2014 Tokyo gubernatorial election

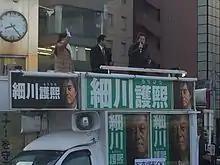
Morihiro Hosokawa campaigning from a speaker truck at Takadanobaba Station, February 7

The LDP considered a number of candidates prior to endorsing Masuzoe, conducting a private telephone poll in December 2013 which named Masuzoe, former TV comedian and Miyazaki Prefecture governor Hideo Higashikokubaru and LDP legislators Nobuteru Ishihara, Satsuki Katayama, Yuriko Koike and Tamayo Marukawa. Higashikokubaru came in second to Masuzoe, but on January 10 he stated that he had "2,000%" "no scheme, plan, or intention" to run. Hakubun Shimomura and Seiko Hashimoto were also rumored to be potential LDP candidates, but were excluded from consideration by the party due to existing duties related to the 2020 Summer Olympics and 2014 Winter Olympics respectively. Akira Ikegami, a television journalist, was also included in the LDP poll, but said that he had no interest in running and that he had already agreed to cover the election for the Tokyo MX television station. Hiroshi Sato, former Vice Governor of Tokyo, was approached by LDP lawmakers in the Tokyo metropolitan assembly but declined to run.